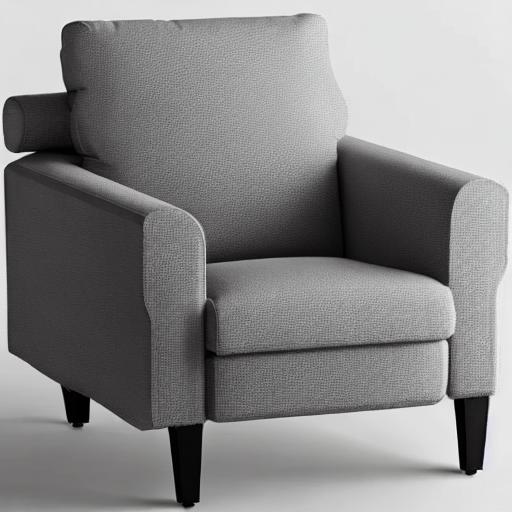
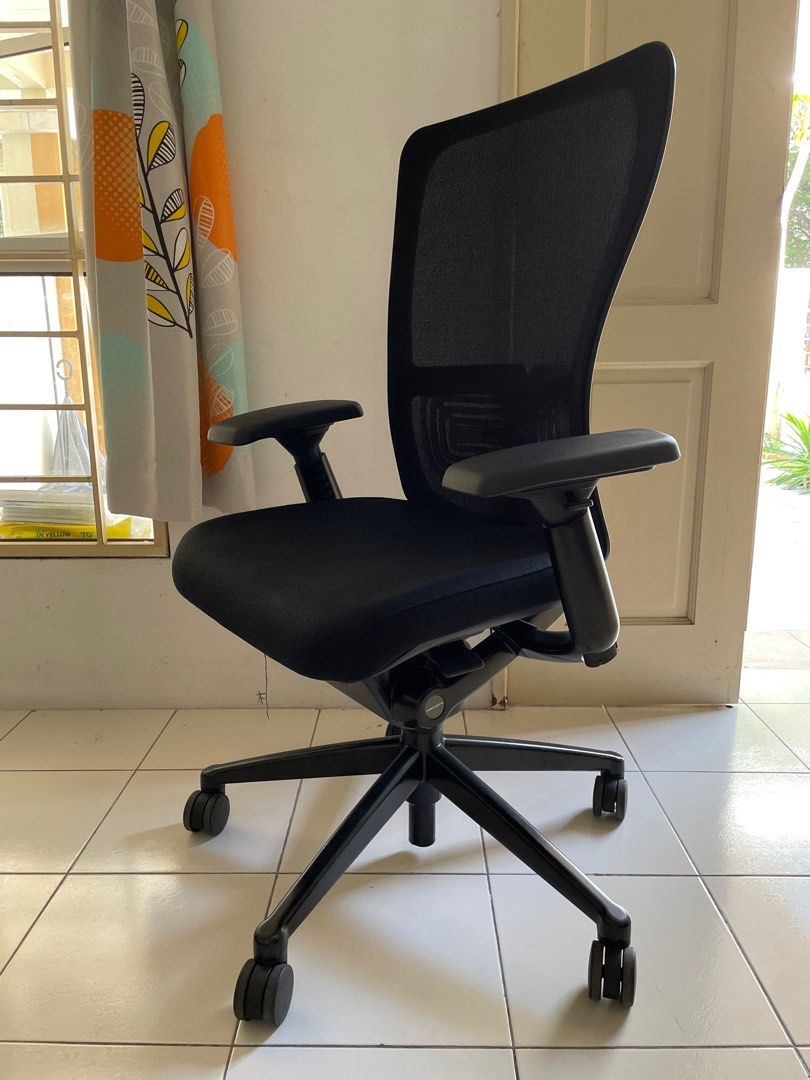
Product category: items_chair
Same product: no